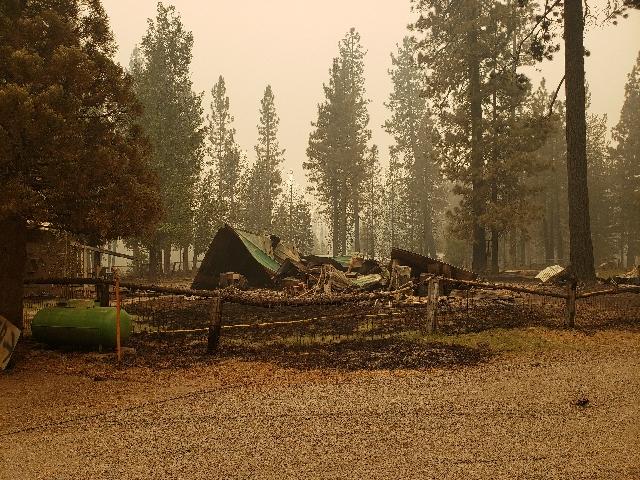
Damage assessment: destroyed